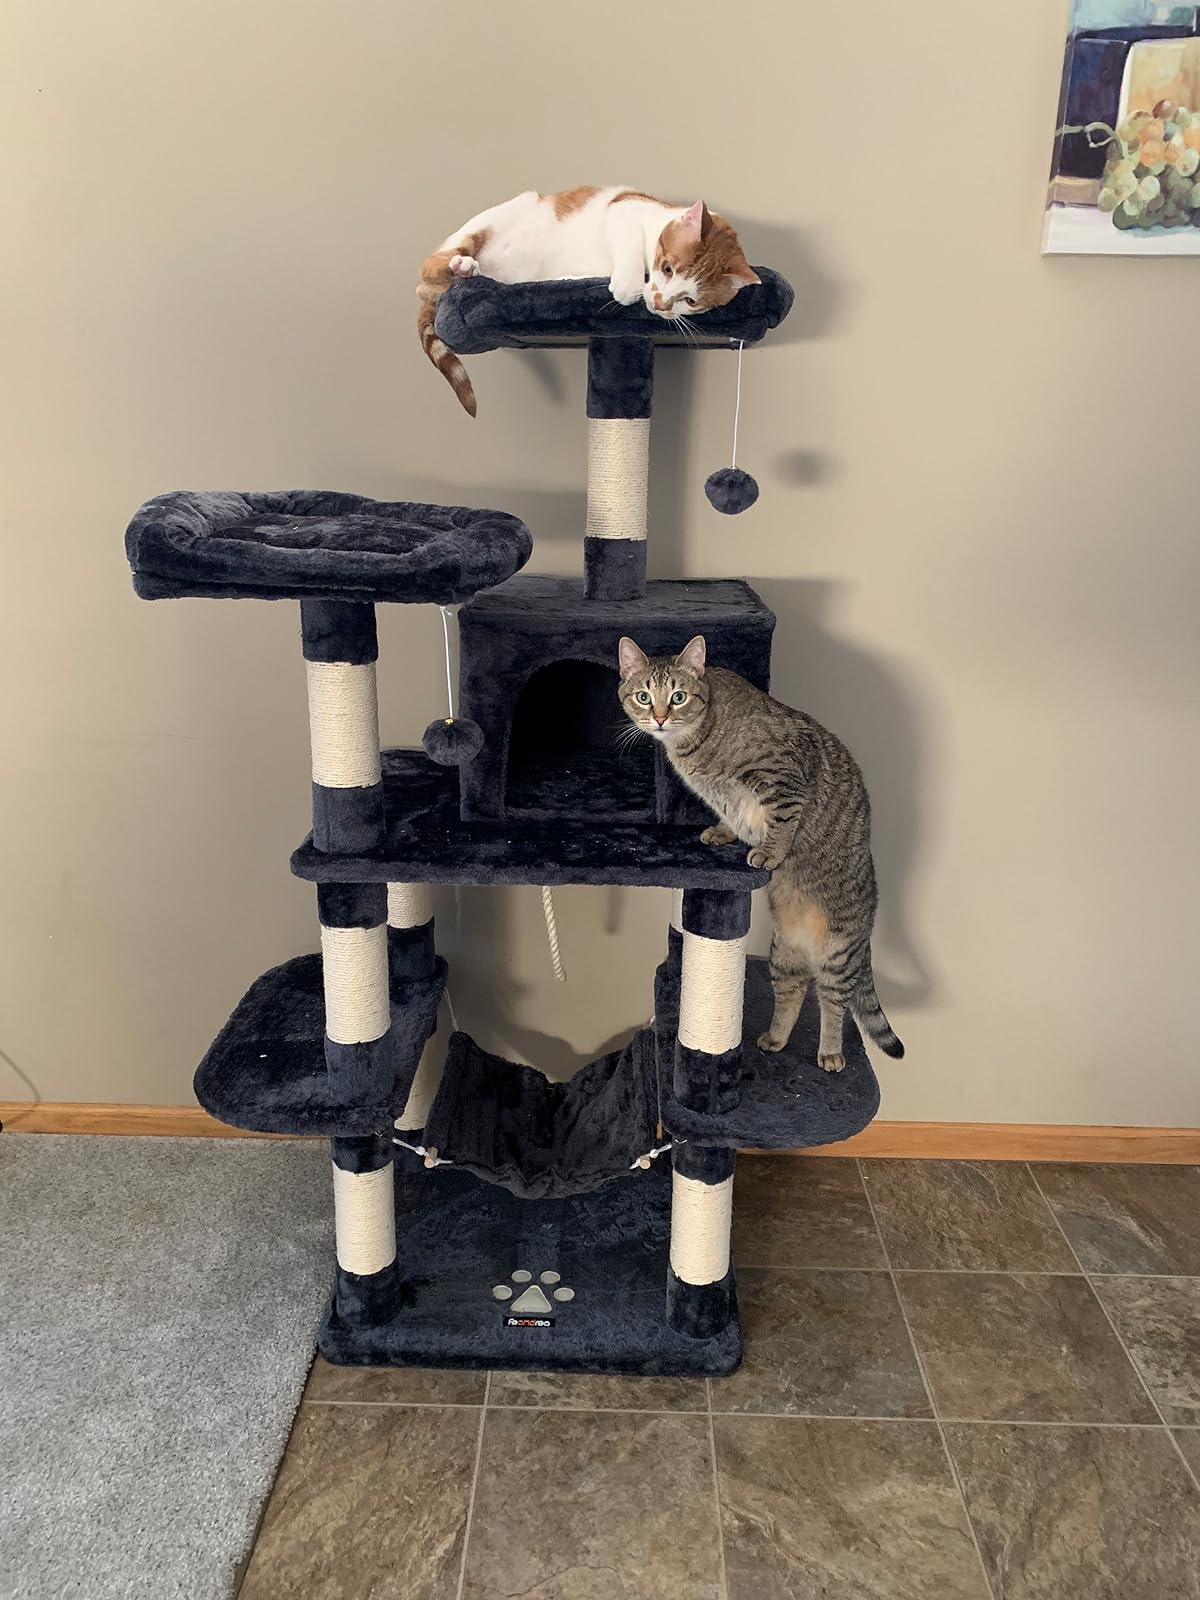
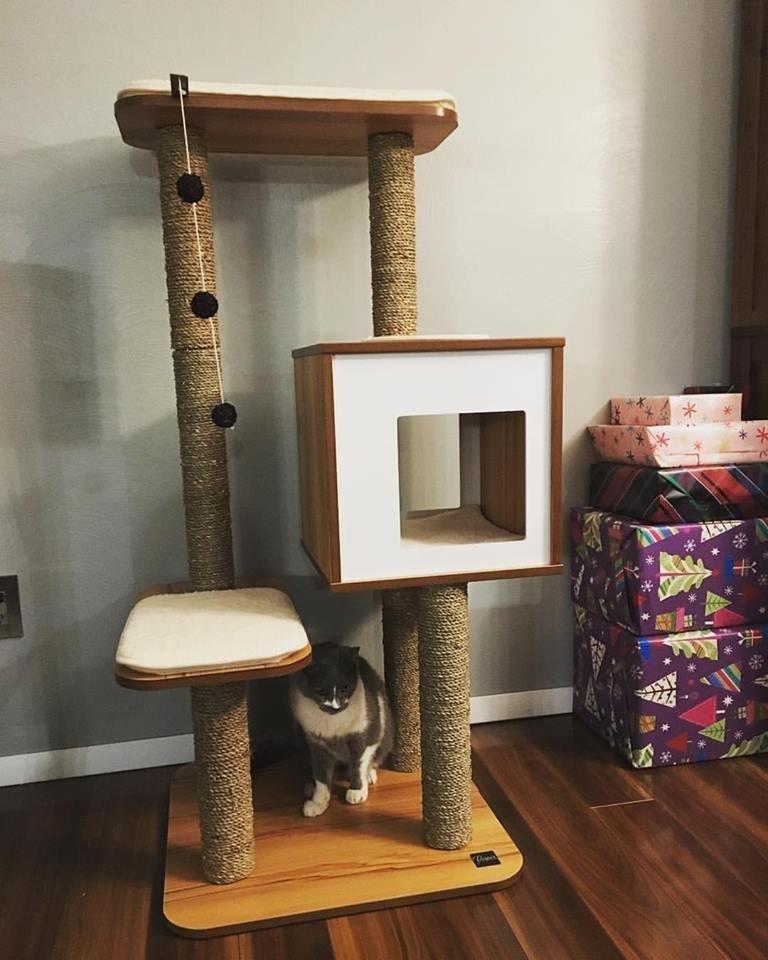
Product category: items_cat tree
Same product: no